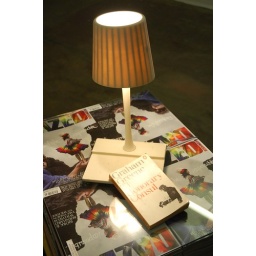
This lamp faded out when you placed your book on the base. Developed by some ex-Philips designers I believe